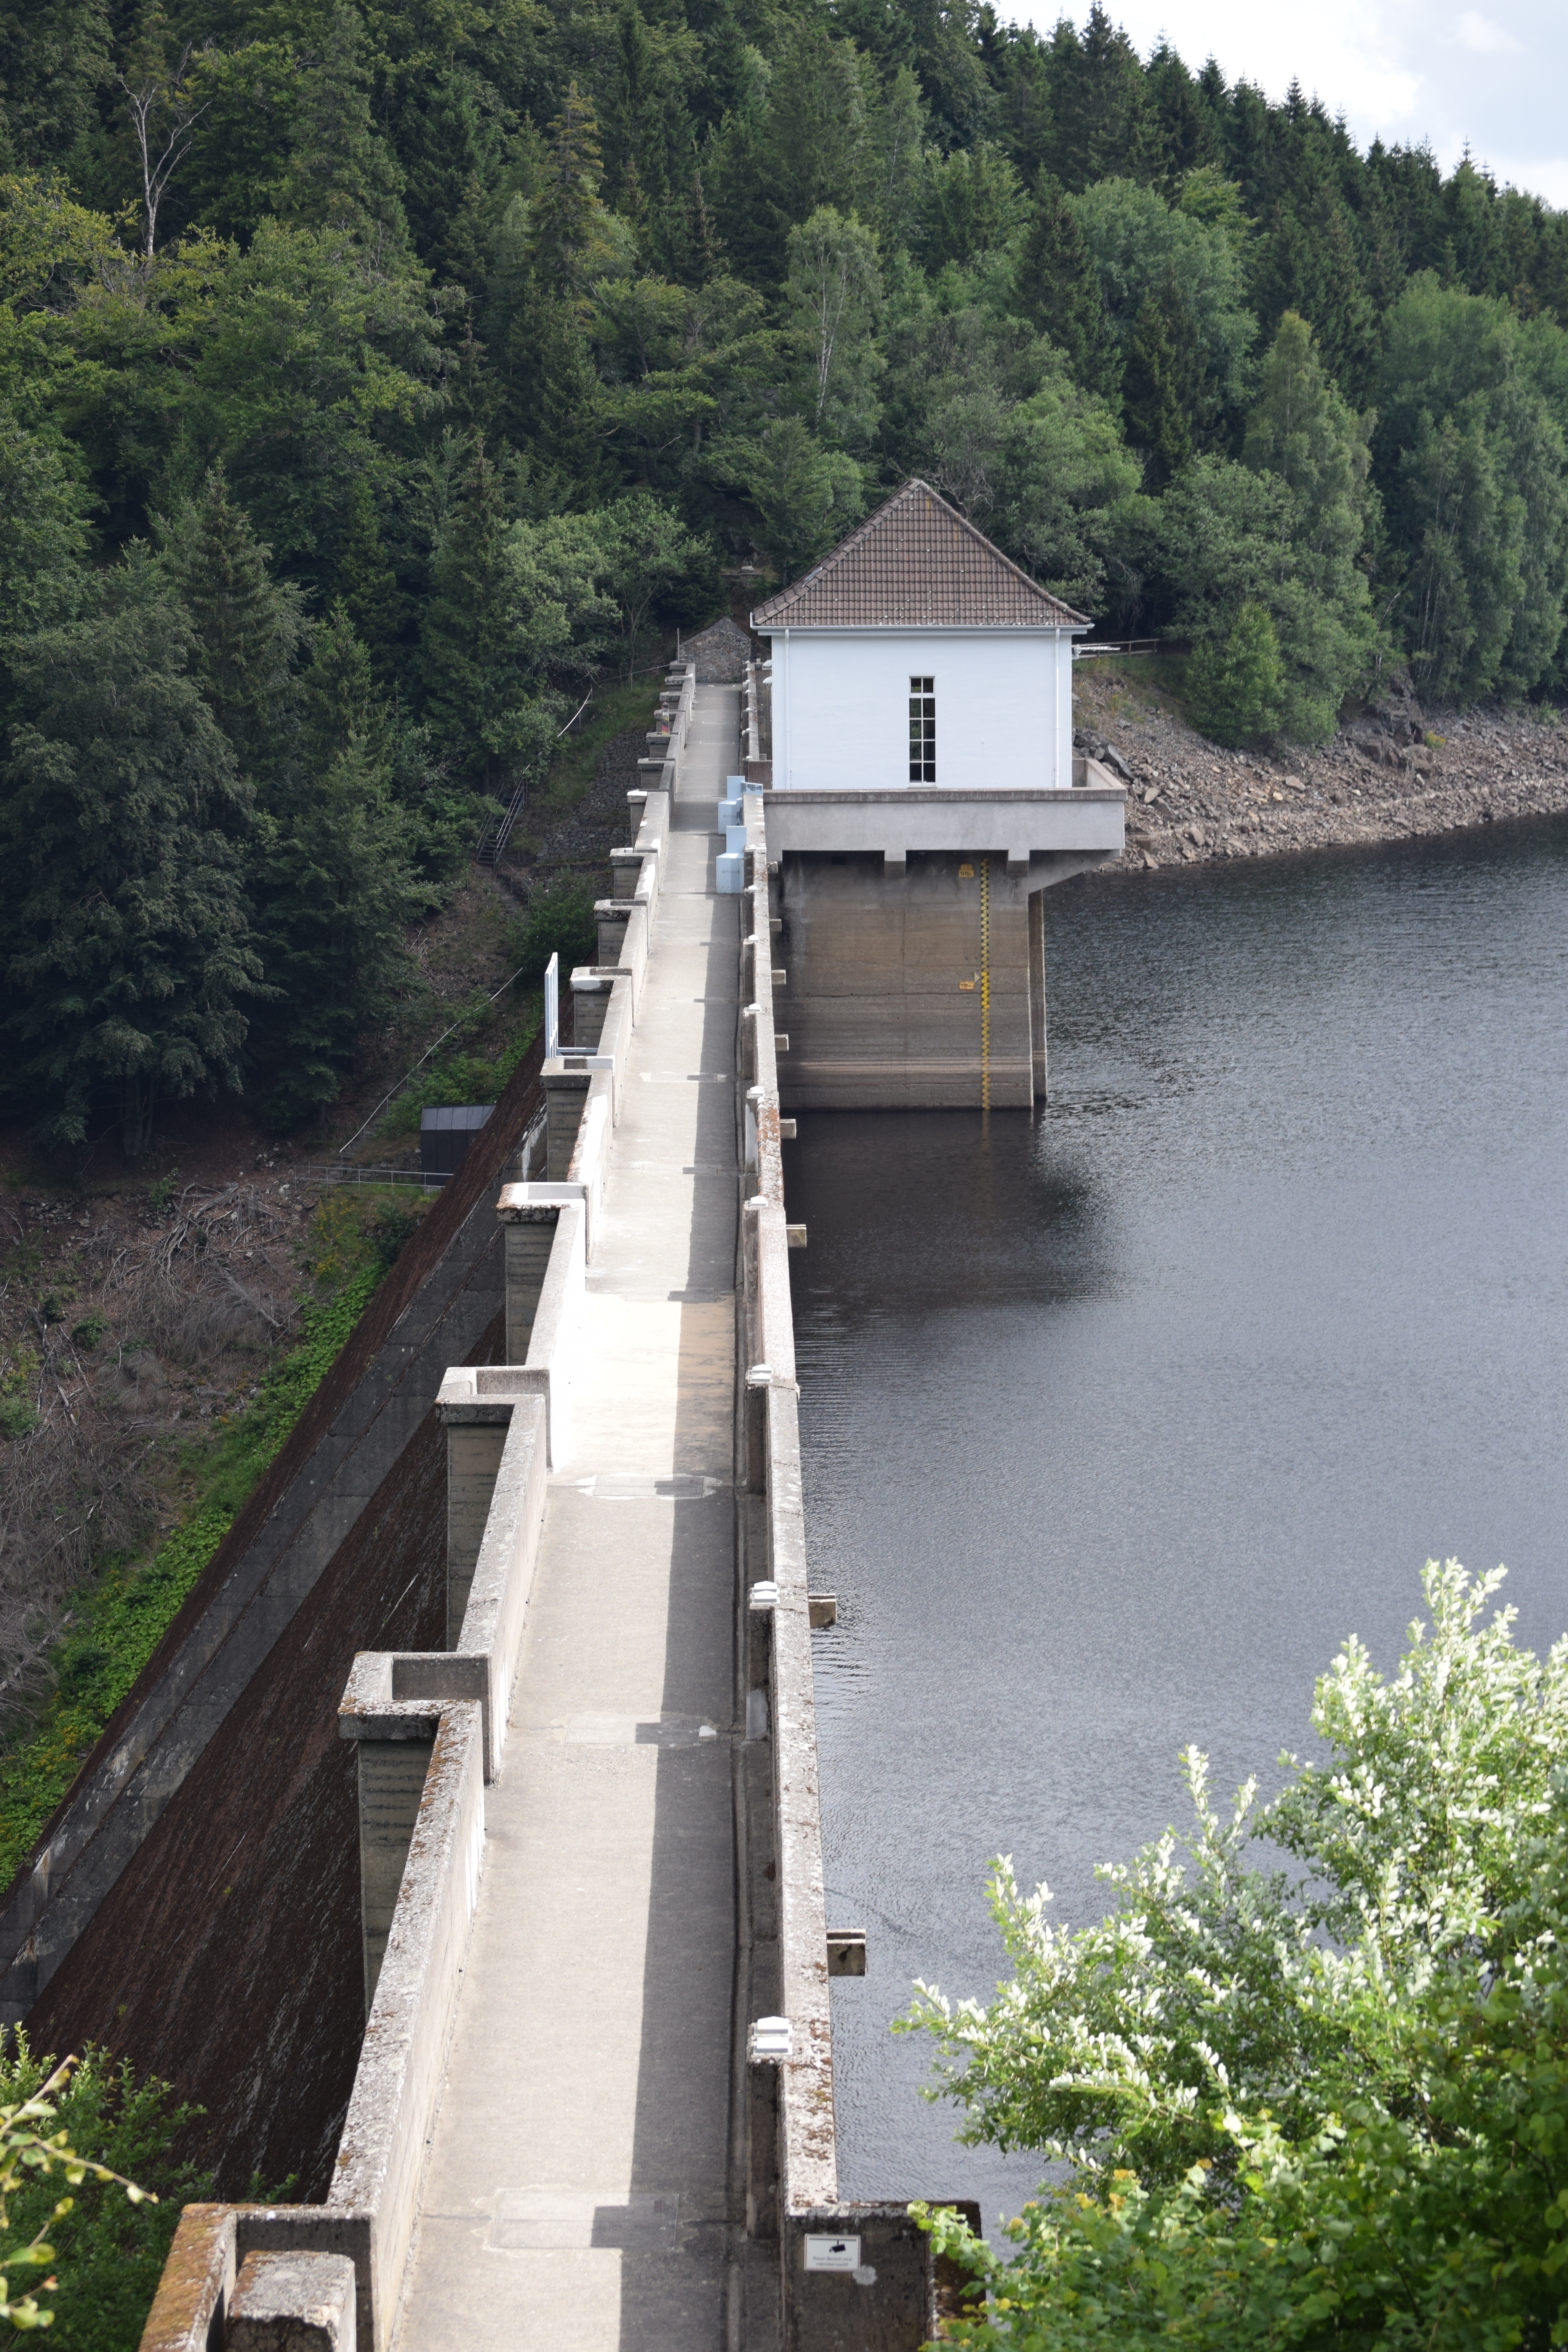
track, bridge, river, canal, transport, vehicle, dam, reservoir, waterway, rail transport, eckertal, embankment crown, rolling stock